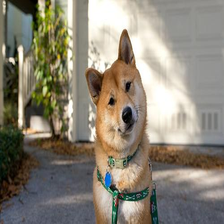
Species: dog
Breed: shiba inu